Al-Akbar Mosque

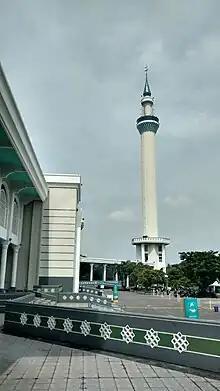
Height of the Minaret of Al-Akbar Mosque, which is 99 meters, is an ode to the 99 Names of Allah.

In terms of area, the building and supporting facilities combined are 22,300 square meters wide. The building has length of 147 meters and width of 128 meters. The roof consists of a large dominating dome supported by four small domes and a minaret. The uniqueness of this dome is in its shape which almost resembles a half egg with 1.5 layers which has a height of around 27 meters.